Burley, Leeds

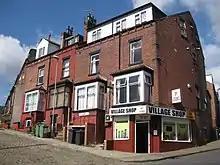
Village Shop

St Matthias' Church is situated to the south-east of the old village. Built in 1854, it is a stone church with spire, and was designated a Grade II listed building on 5 August 1976. St. Simon's Church, funded by Edmund Denison-Beckett MP, was located on Ventnor Street but was closed as part of a clearance scheme in the 1960s.